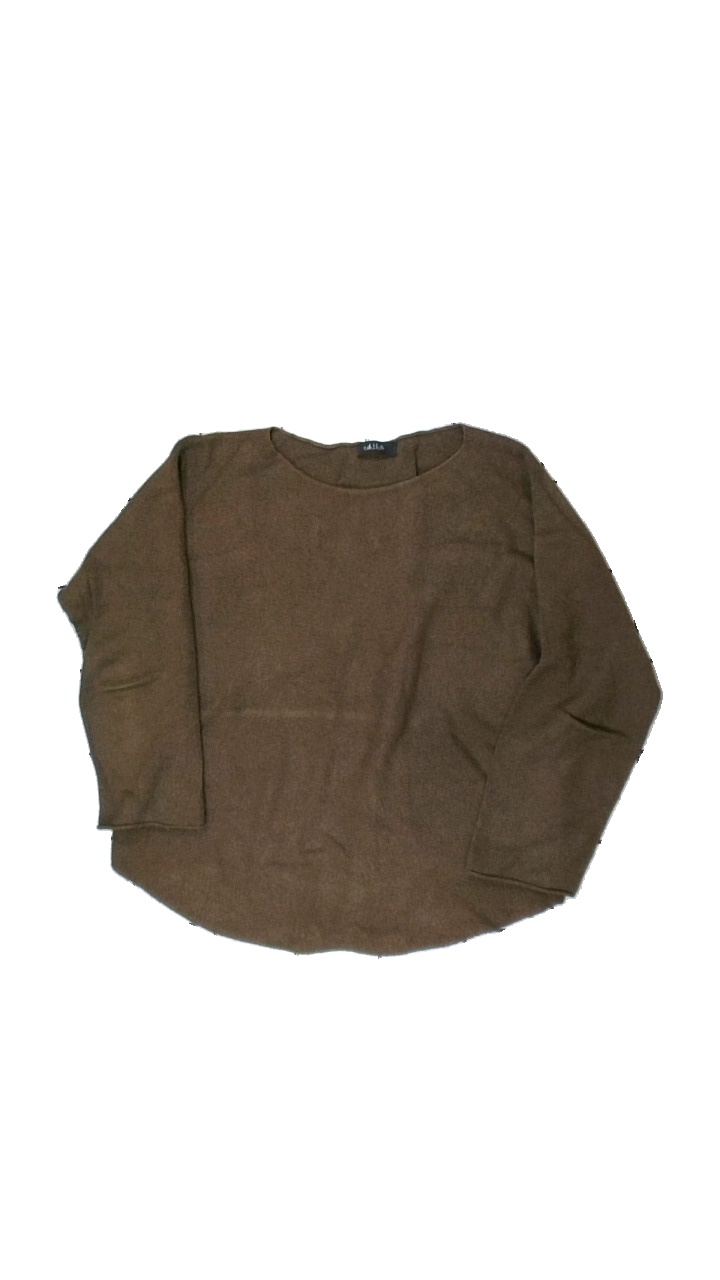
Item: Top (Ladies)
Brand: Edith
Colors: Brown
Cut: Loose
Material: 70% viscose, 30% nylon
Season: Autumn
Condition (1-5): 4
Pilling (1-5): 4
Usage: Reuse
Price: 50-100